Sha Tin to Central Link

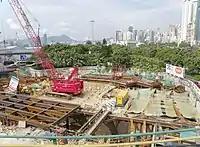
While heavy road traffic on the surface, train tunnel is building underneath at Causeway Bay section

The original commencement date of Phase 1 was 2018; Phase 2 was expected to be completed in 2020 or 2021. Some of the construction work of Phase 2 has followed the completion of Wan Chai Reclamation Phase 2 and Central–Wan Chai Bypass, as there are overlaps between station and tunnels. In November 2014, Secretary for Transport and Housing Anthony Cheung revealed that the project would be delayed by at least another 11 months, caused by archaeological Work at To Kwa Wan station (now renamed as Sung Wong Toi station), and extra enabling works at Exhibition Centre station for topside development. At that time, the authority submitted a document to the Legislative Council, stating Phases 1 and 2 would be completed in 2019 and 2021 respectively.